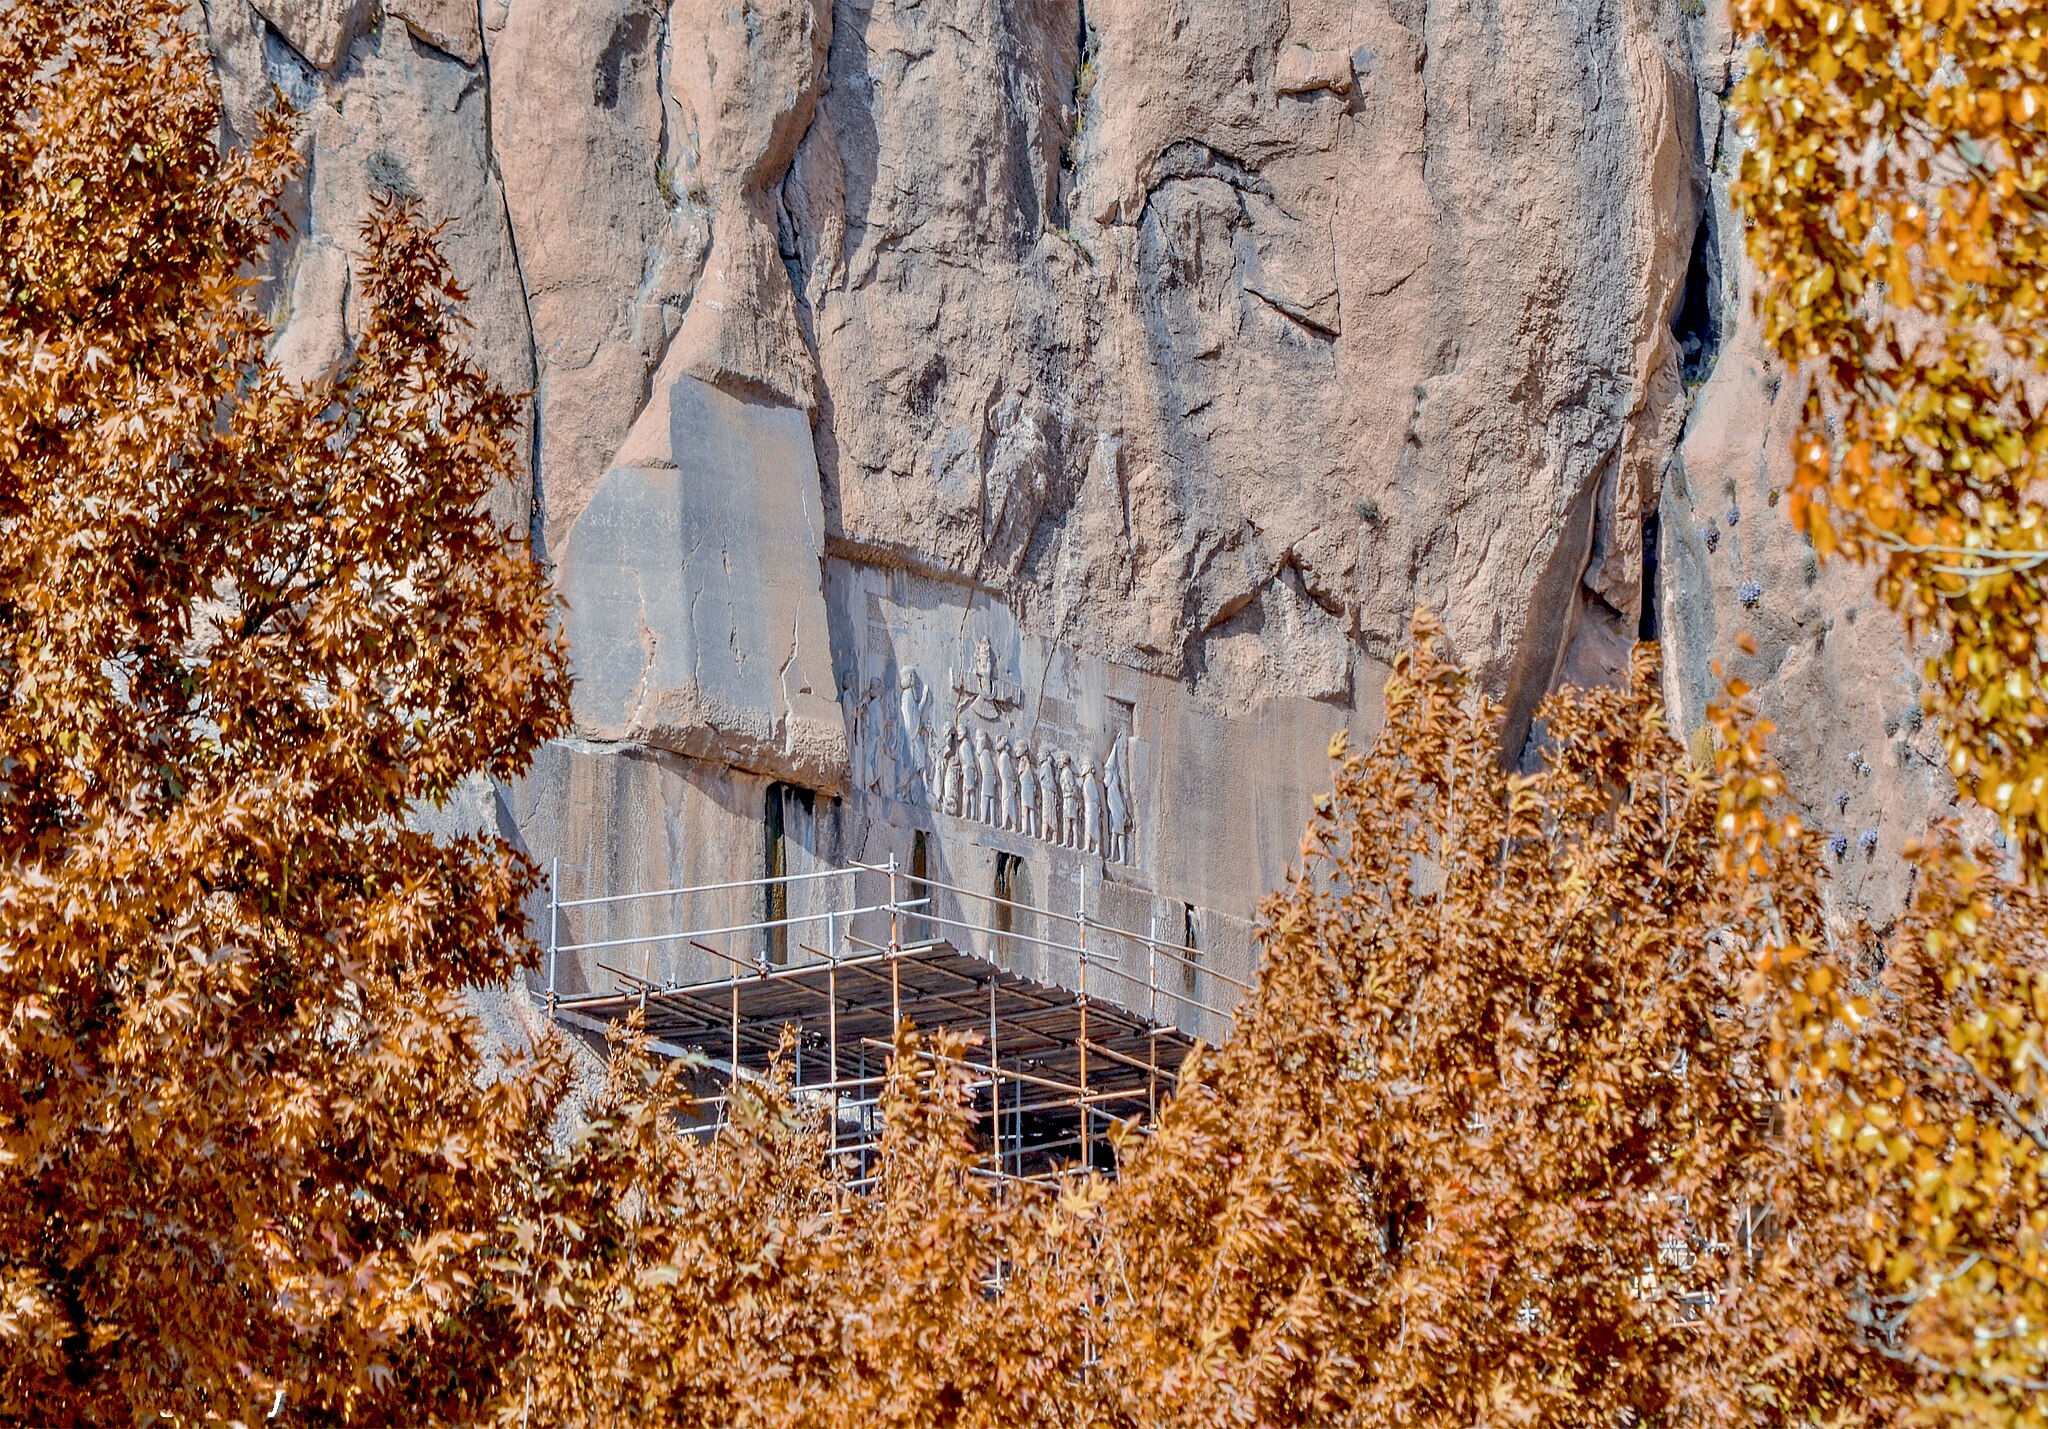
Title: کتیبه داریوش بیستون soheilchehri
Description: Darius’s Behistun Inscription
Date: 2018-11-21 12:06:22
Categories: Behistun Inscription, Self-published work